Otto the Great

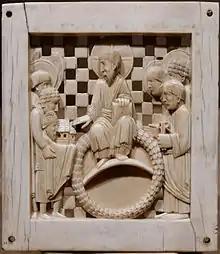
Contemporary image of Otto I, lower left, in one of the Magdeburg Ivories. Otto presents Magdeburg Cathedral to Christ and Saints, and is depicted smaller than them as a sign of humility.

The Hungarians crossed the river and immediately attacked the Bohemians, followed by the Swabians under Burchard. Confusing the defenders with a rain of arrows, they plundered the baggage train and made many captives. As Otto received word of the attack, he ordered Conrad to relieve his rear units with a counter-attack. Upon the successful completion of his mission, Conrad returned to the main forces and the King launched an immediate assault. Despite a volley of arrows, Otto's army smashed into the Hungarian lines and was able to fight them in hand-to-hand combat, giving the traditionally nomadic warriors no room to use their preferred shoot-and-run tactics; the Hungarians suffered heavy losses and were forced to retreat in disorder.